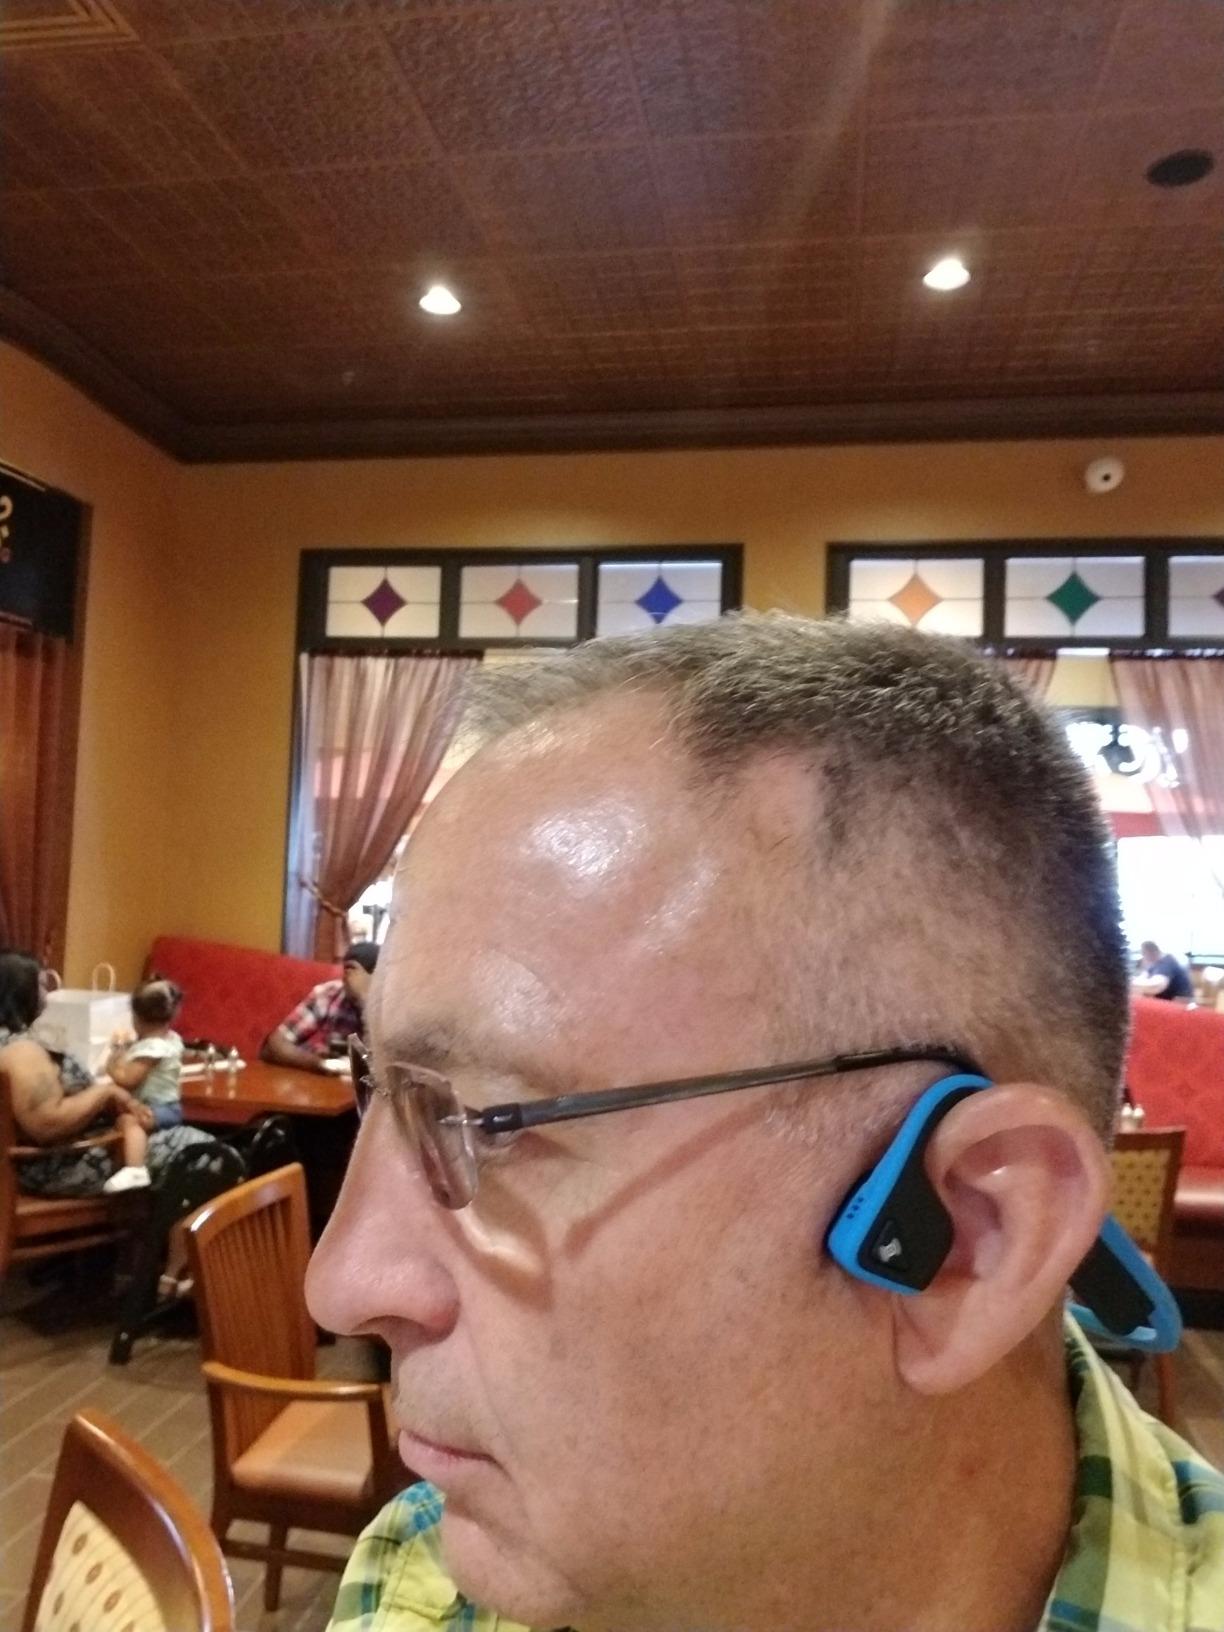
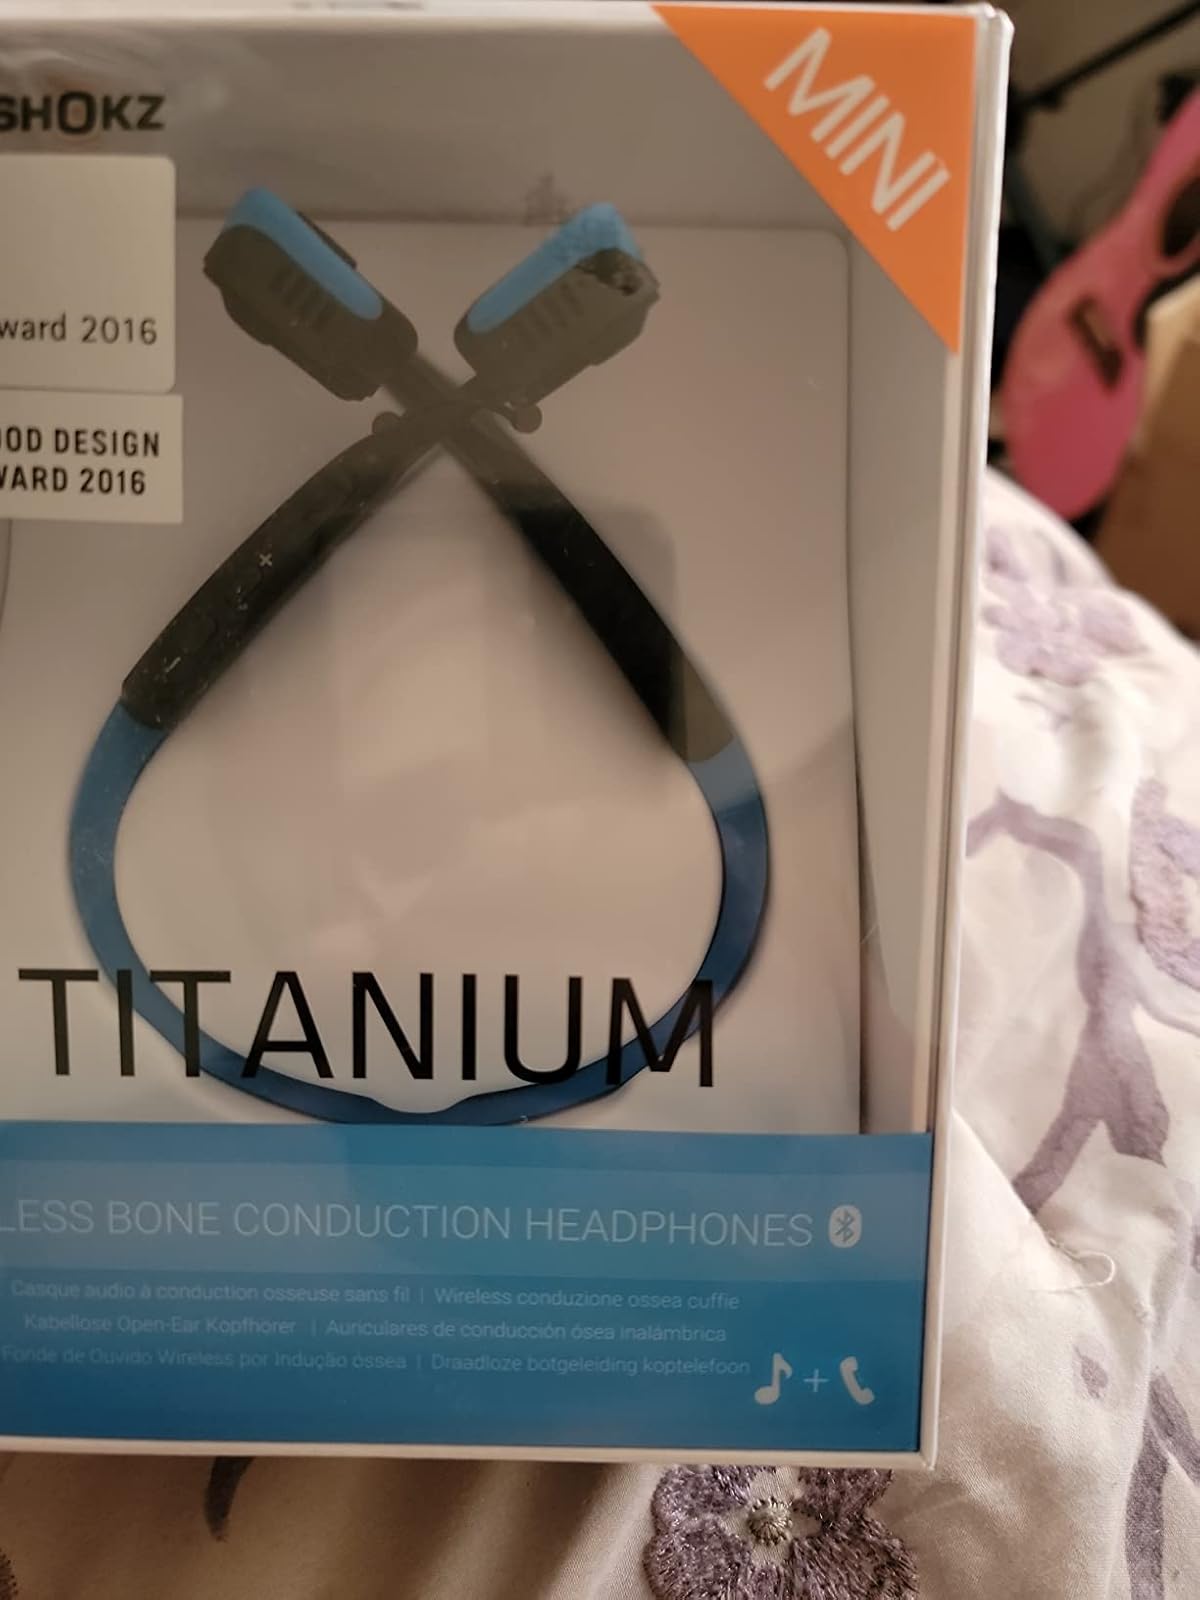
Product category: headphones
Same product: yes